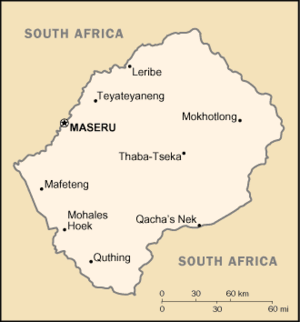
Lesotho / Geografi
Kort over Lesotho
Kongeriget Lesotho er en stat i det sydlige Afrika. Landet har ingen adgang til havet, og er på alle sider omgivet af Sydafrika. Lesothos hovedstad hedder Maseru. Landet hed tidligere Basutoland, og er medlem af Commonwealth of Nations. Navnet Le-sotho kan omtrentligt oversættes til "det sotho-talende folks land".